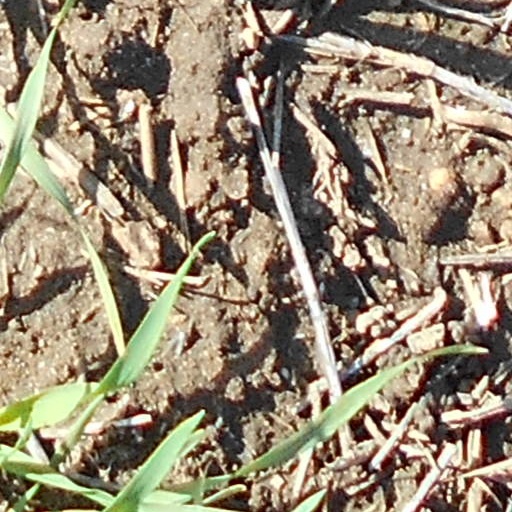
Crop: wheat